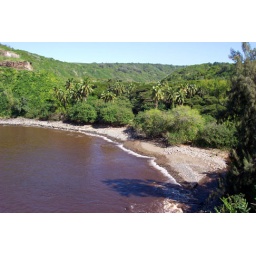
The water is murky with rain runoff near the mouth of the river at Honalua Bay.